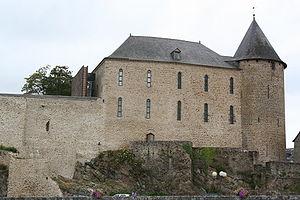
Vue du château de Mayenne à partir du quai.
Cet article recense les monuments historiques de la Mayenne, en France.
La Mayenne, située dans les Pays de la Loire et dans les anciennes provinces du Maine et de l'Anjou, comprend sur son territoire de nombreux édifices seigneuriaux. On dénombre 279 édifices, dont cinq châteaux-forts.